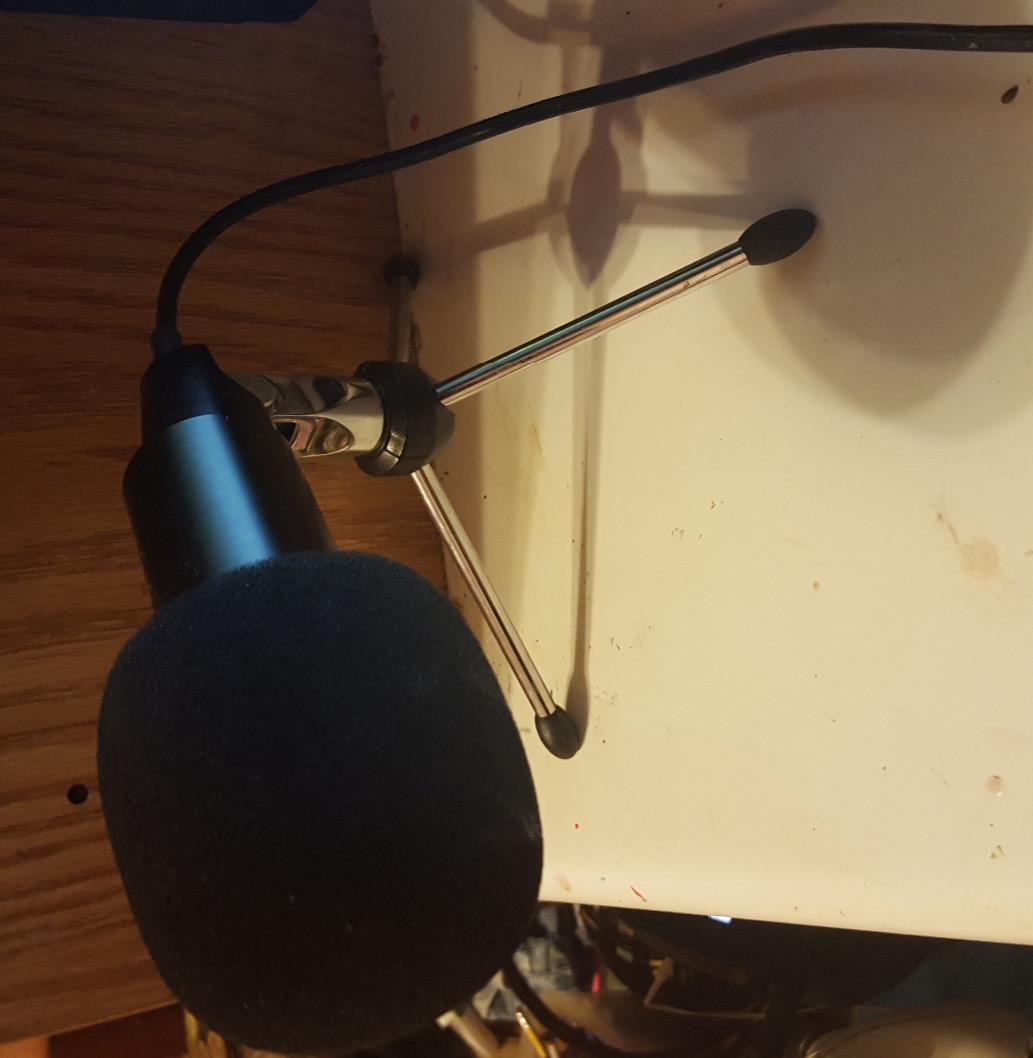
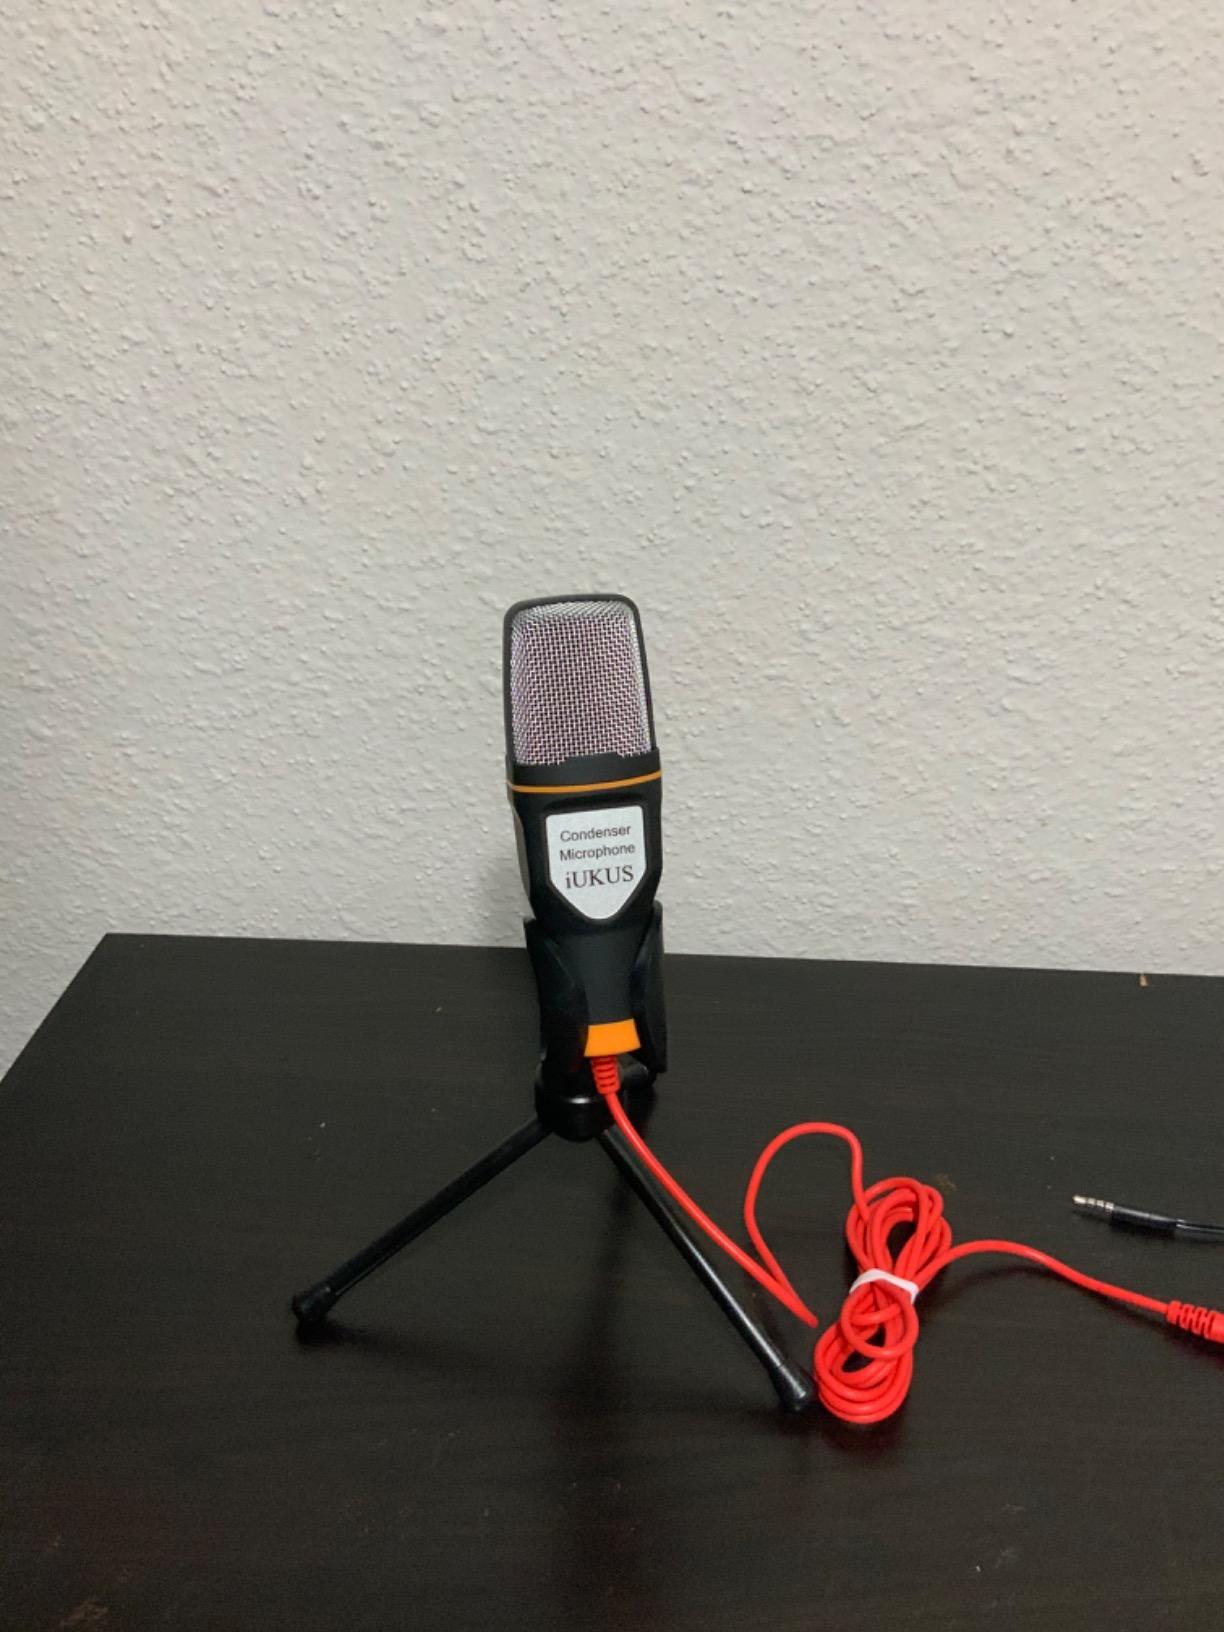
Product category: microphone
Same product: no